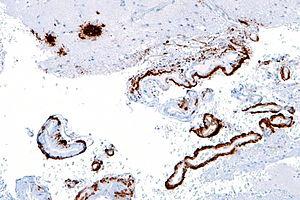
Le peptide amyloïde bêta ou β-amyloïde est un peptide. Dans certaines circonstances il est néfaste pour le système nerveux central.